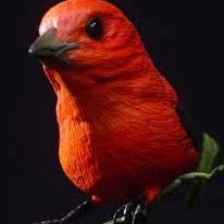
Species: SCARLET TANAGER
Scientific name: PIRANGA OLIVACEA